El Espino, Spain

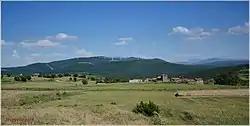
El Espino, Soria

El Espino is a small village which is included in the municipality of Suellacabras, Soria province, autonomous community of Castilla y León, Spain. The village is located at a height of 1264 m, near the Almuerzo range. The climate is continental, very cold in winter and hot in summer. El Espino is located in a region called "Las Tierras Altas" (The high lands). Some of the peaks which are in the surroundings are Matute (1429 m) or Almuerzo (1556 m).